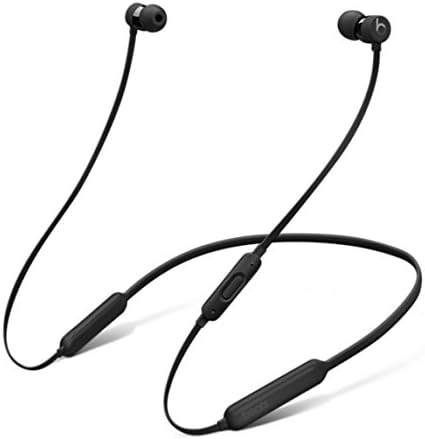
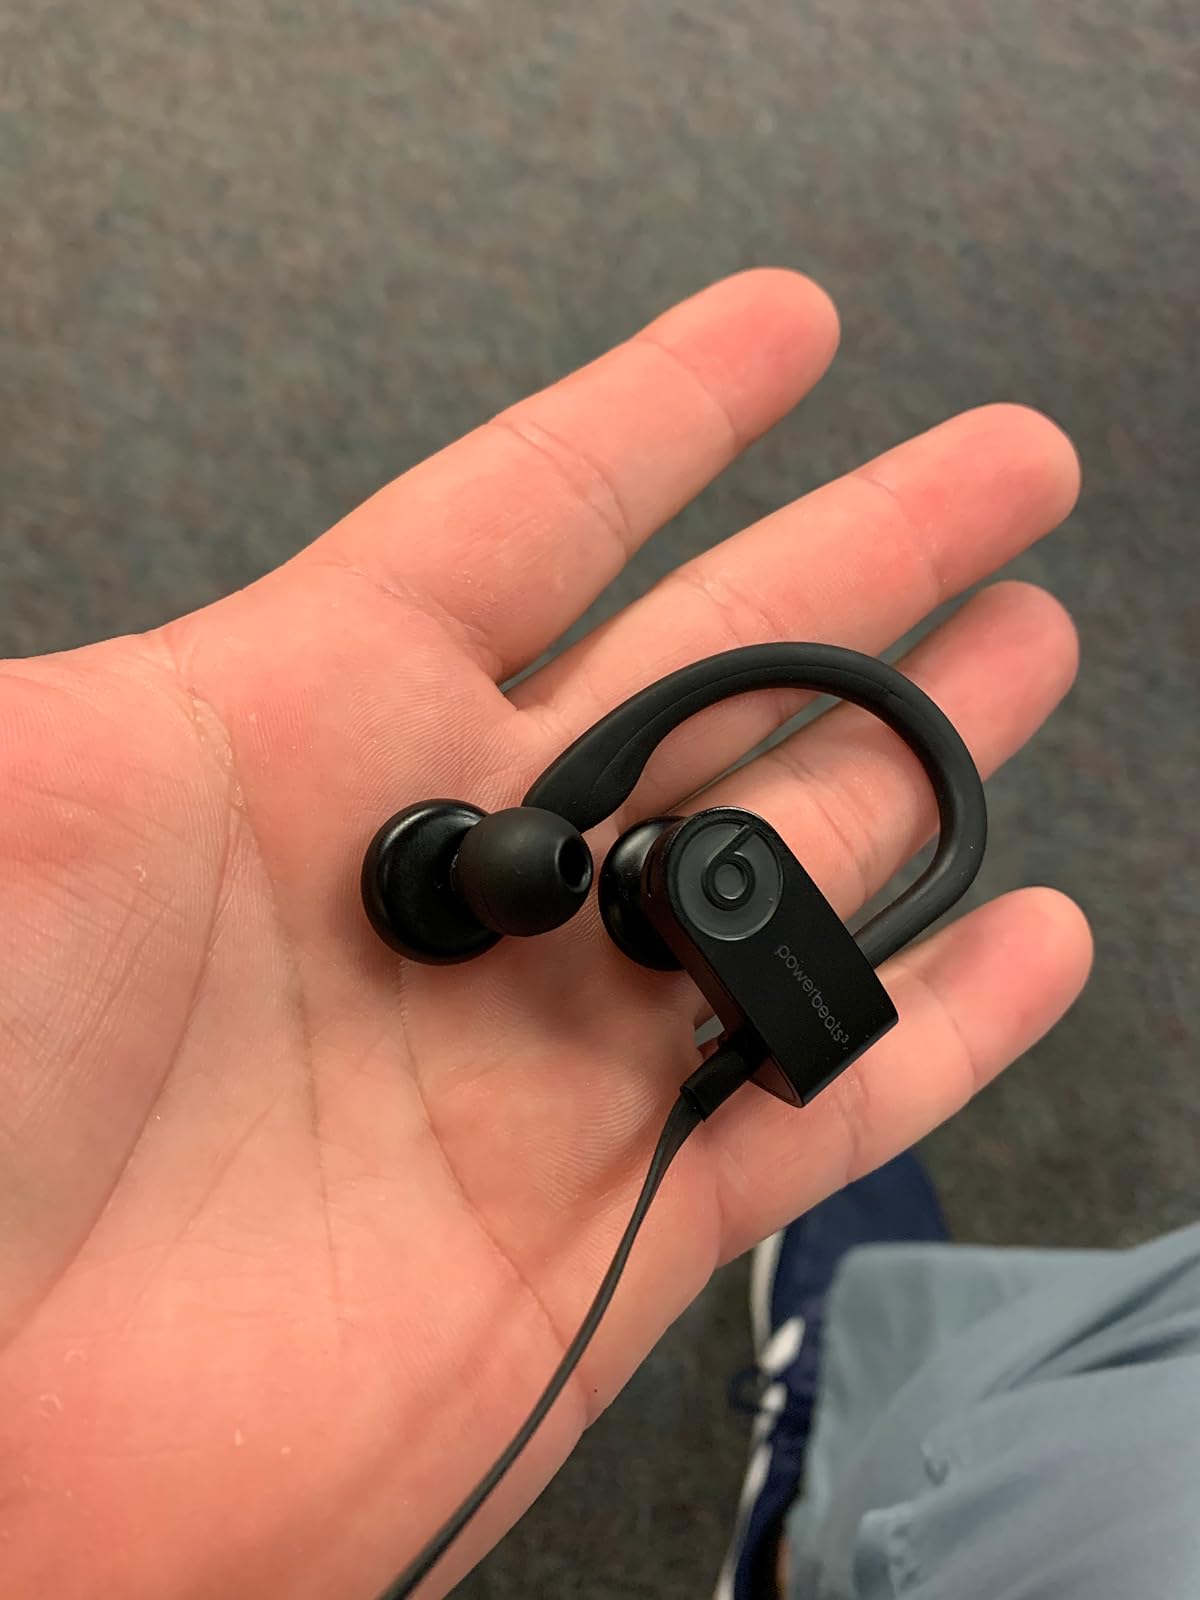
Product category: headphones
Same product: no